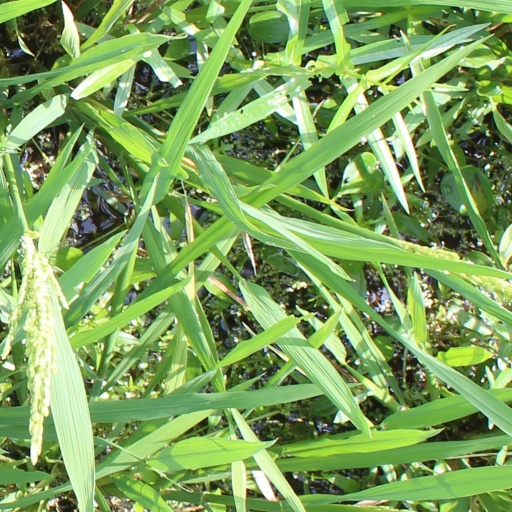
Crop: rice